Then Came Bronson

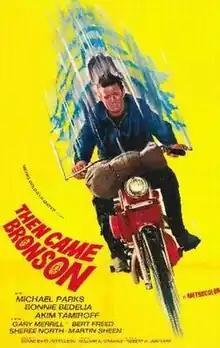
European pilot poster

Then Came Bronson is an American adventure/drama television series starring Michael Parks that aired on NBC. It was created by Denne Bart Petitclerc, and produced by MGM Television. "Then Came Bronson" began with a television film pilot that aired on NBC on March 24, 1969; the pilot was also released in Europe as a theatrical feature film. This was followed by a single season of 26 episodes airing between September 17, 1969, and April 1, 1970.